Brienne-la-Vieille

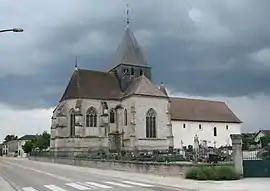
The church in Brienne-la-Vieille

Brienne-la-Vieille is a commune in the Aube department in north-central France.